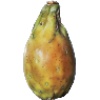
Label: cactus_fruit